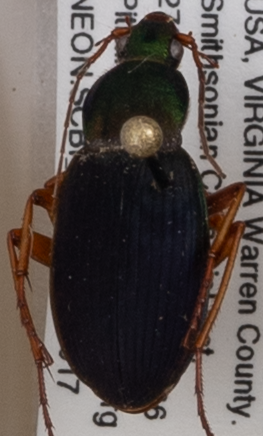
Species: Chlaenius aestivus
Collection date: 2021-06-17
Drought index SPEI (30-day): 0.072
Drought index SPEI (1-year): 0.24
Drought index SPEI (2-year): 0.03